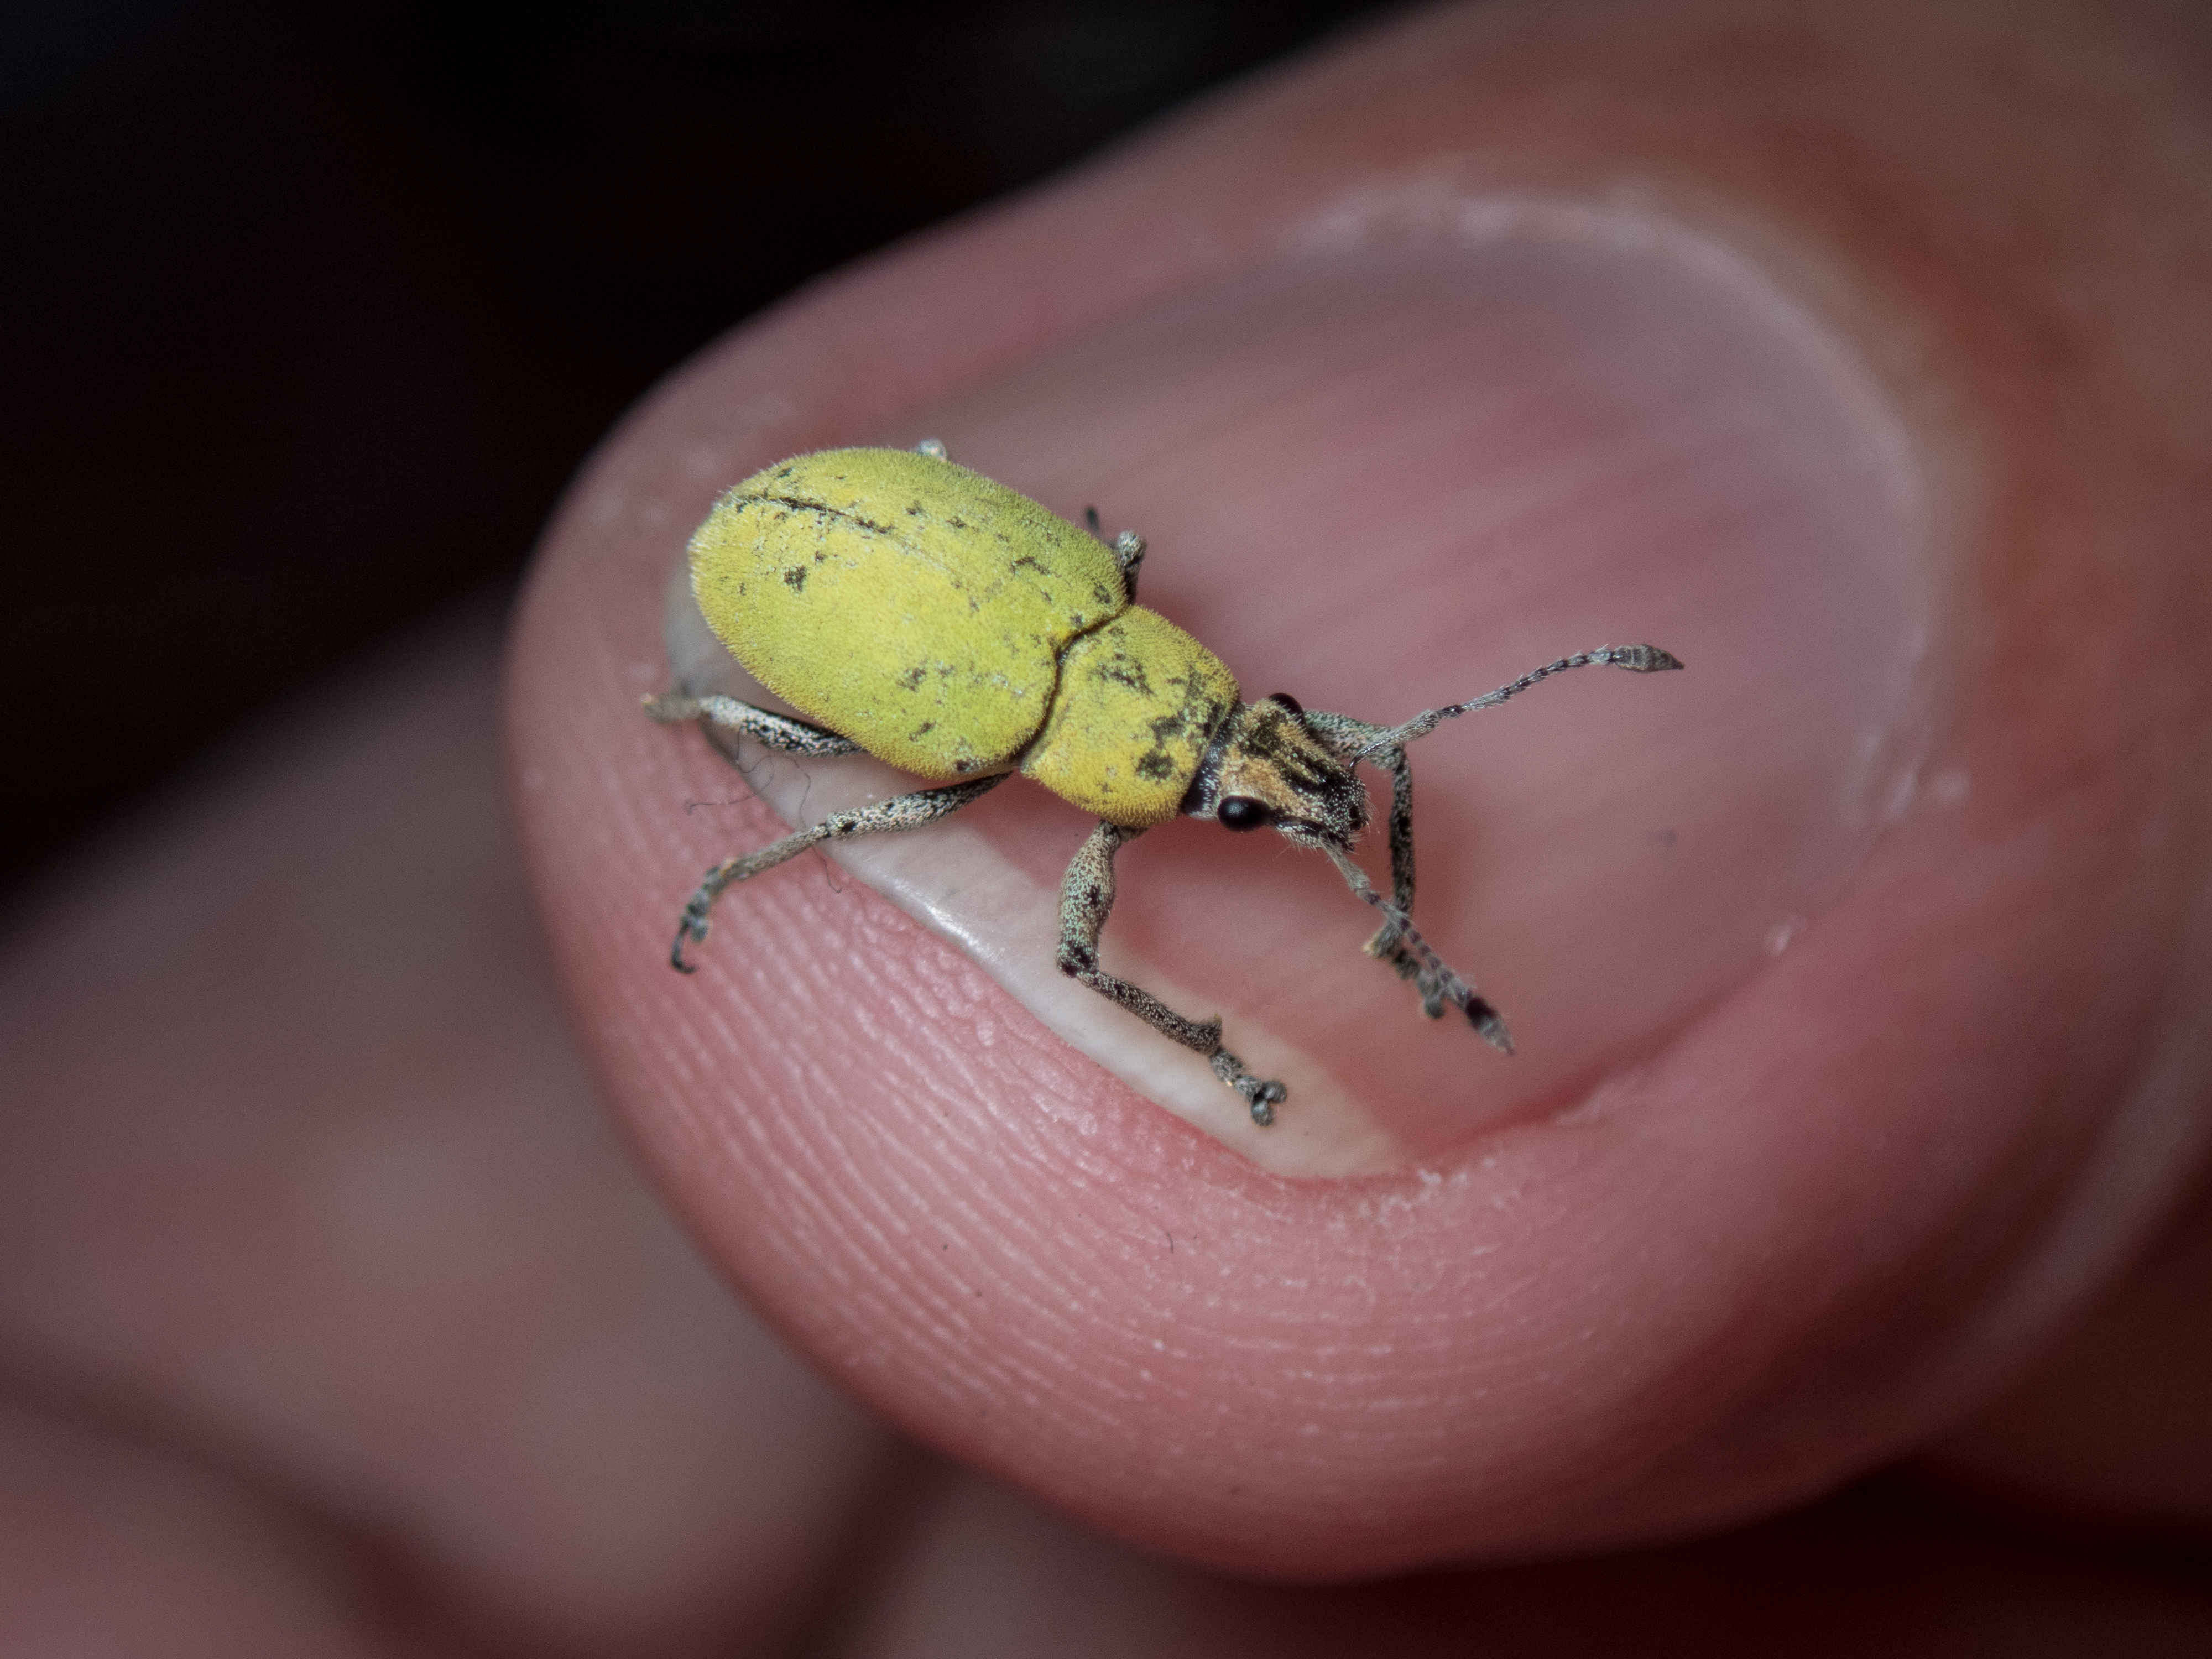
bug, insect, beetle, invertebrate, fingernail, macro photography, fauna, close up, organism, finger, weevil, arthropod, nail, pest